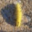
Label: caterpillar